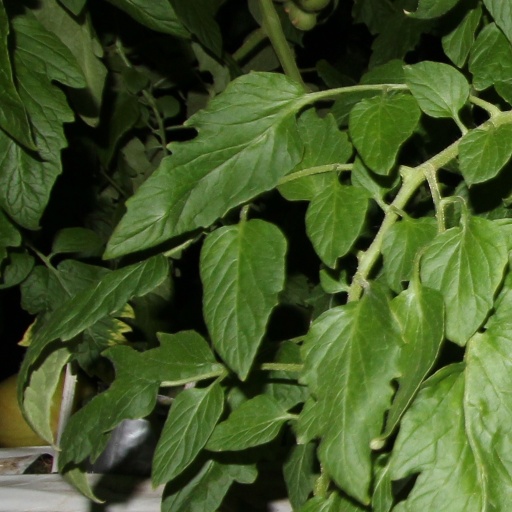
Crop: tomato